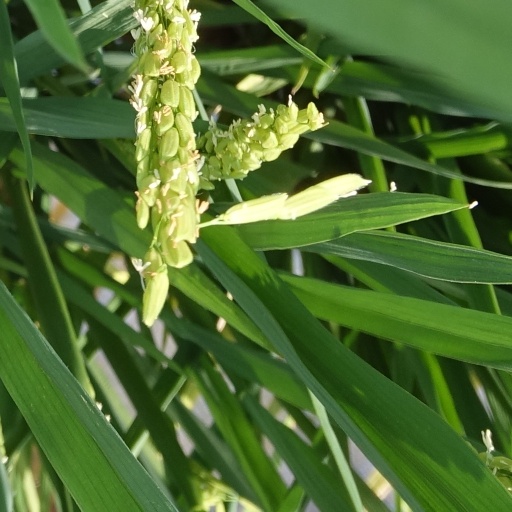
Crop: rice